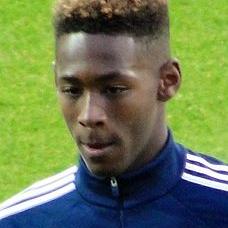
Age: 15